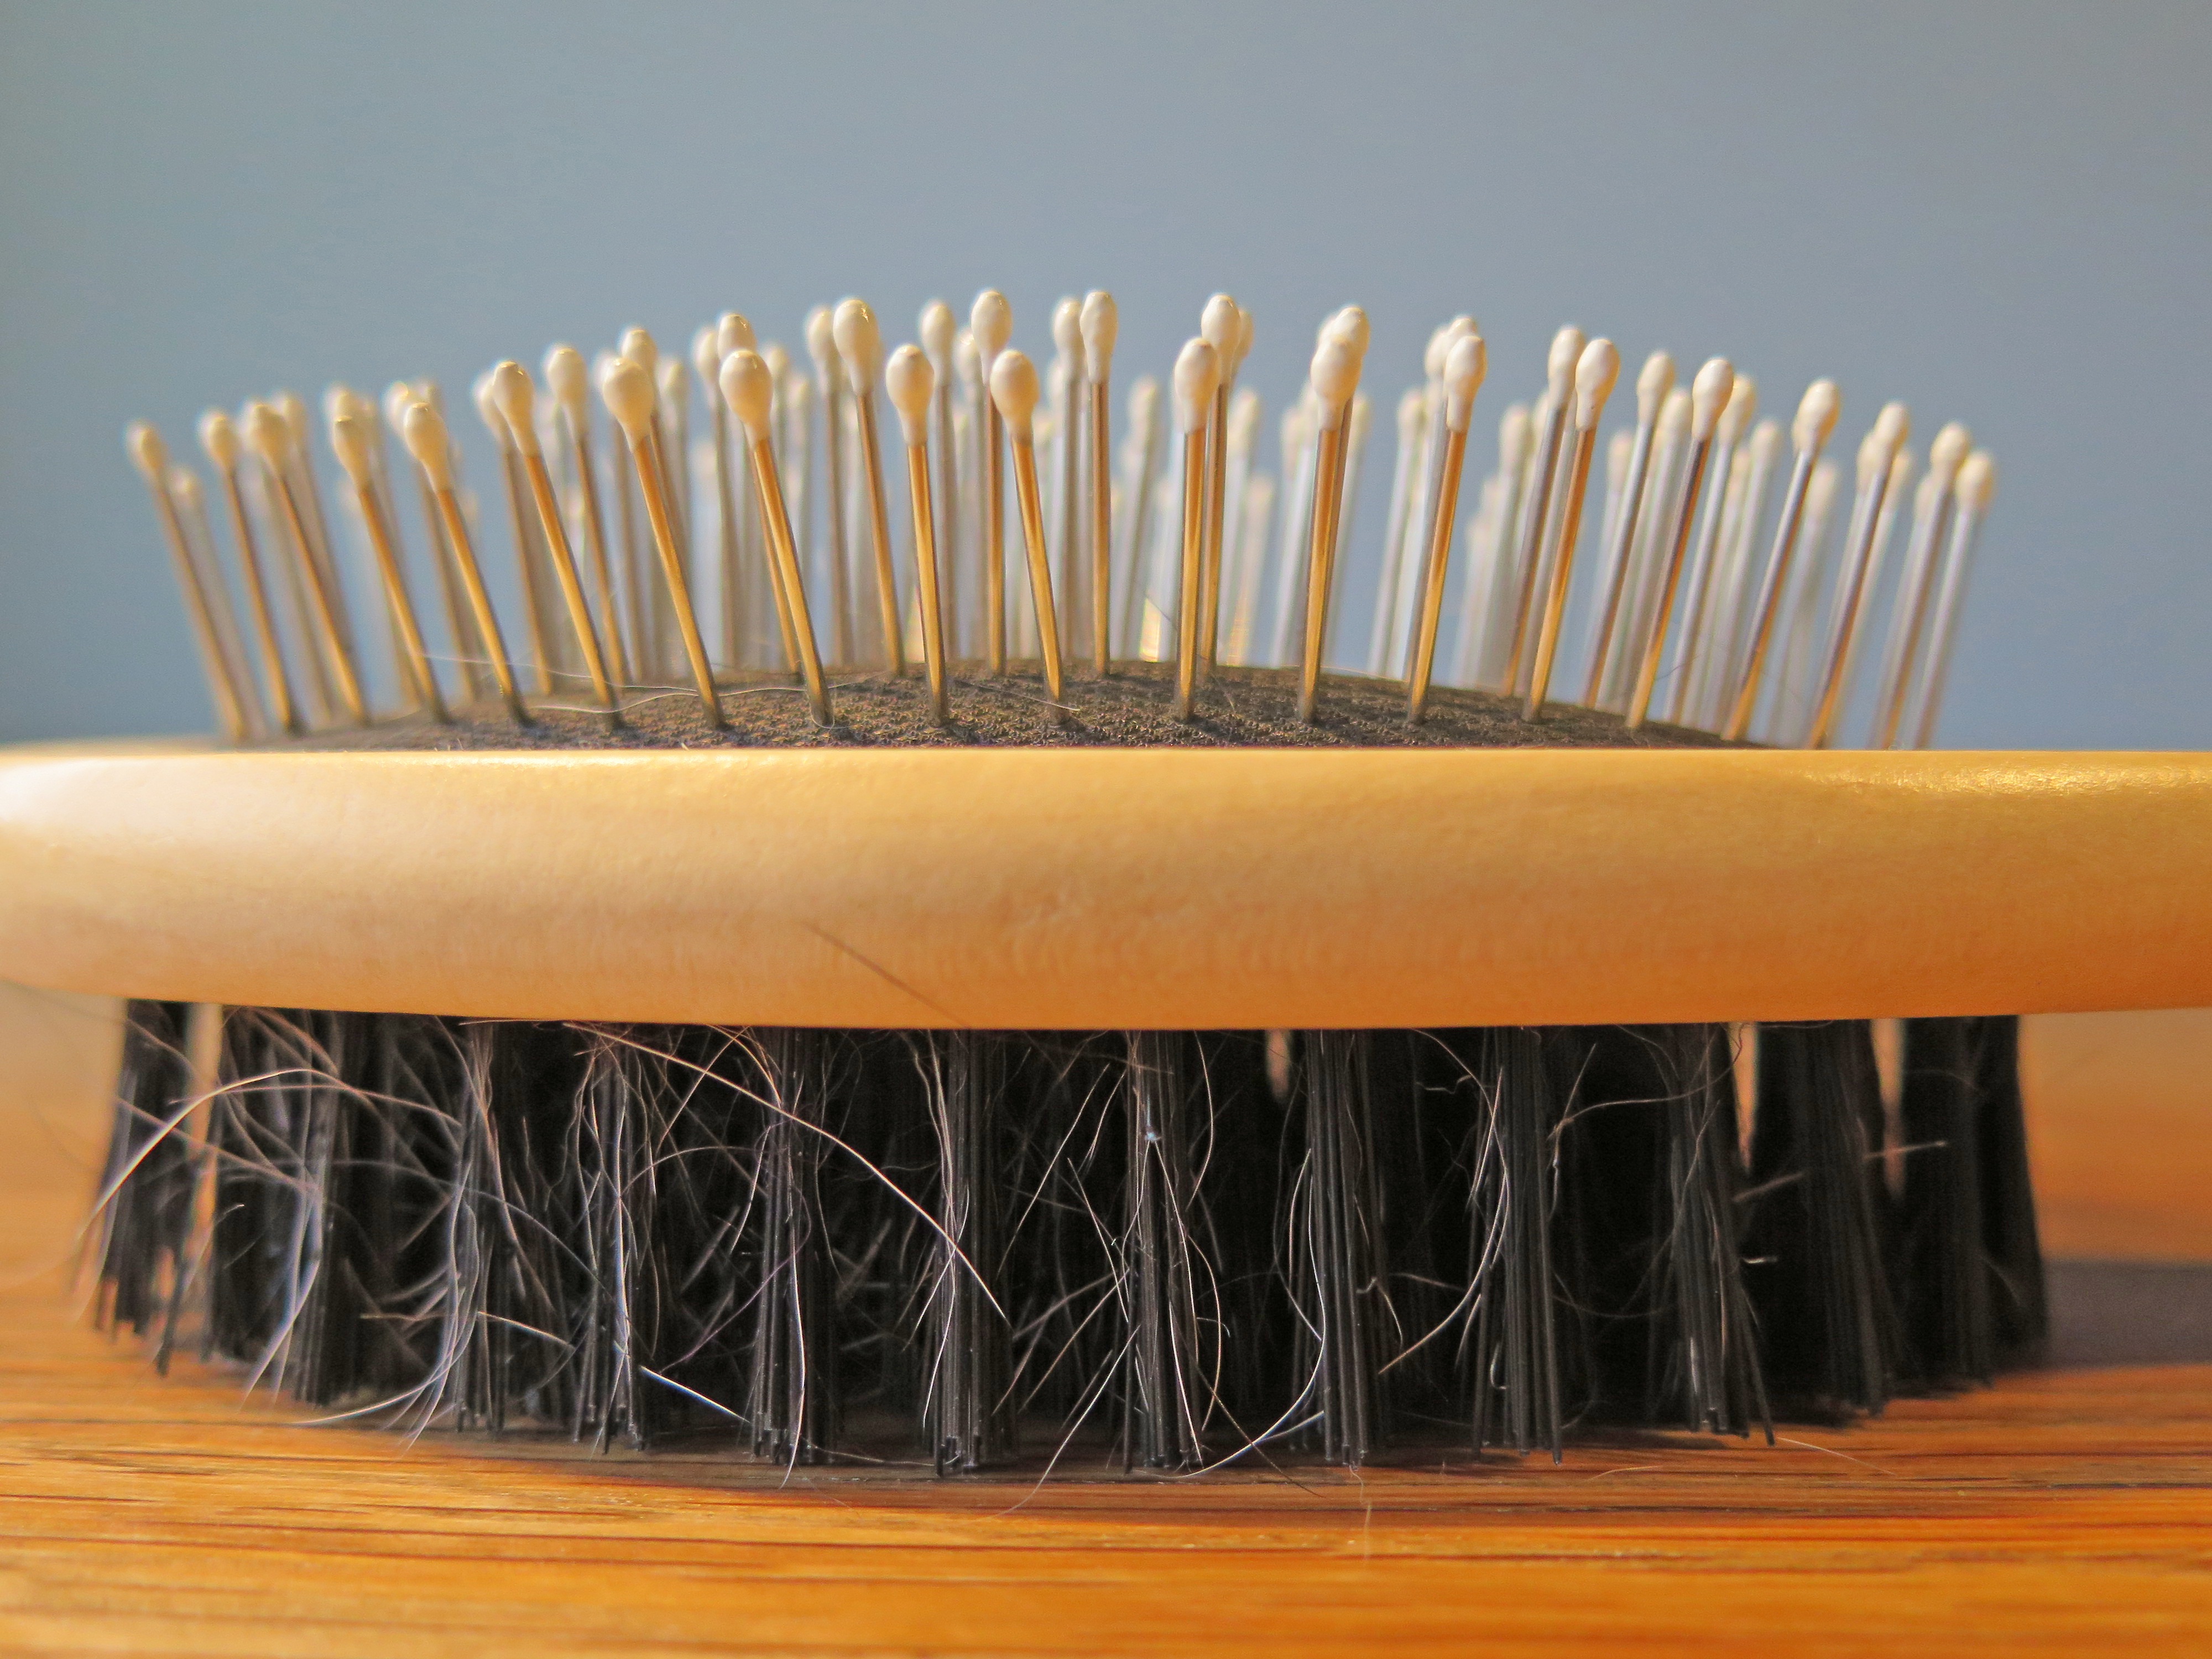
wood, hair, dog, brush, care, eyelash, comb, barber beauty shop, hair accessory, natural bristles